Curley Culp

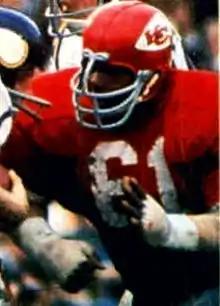
Culp playing with the Chiefs in Super Bowl IV

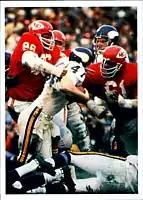
Culp (right) stopping a Vikings running play during Super Bowl IV

Curley Culp (March 10, 1946 – November 27, 2021) was an American professional football player who was a defensive tackle in the American Football League (AFL) and National Football League (NFL). He played college football at Arizona State University, where he was also an NCAA heavyweight wrestling champion. He played football in the AFL for the Kansas City Chiefs in 1968 and 1969, and in the NFL for the Chiefs, Houston Oilers, and Detroit Lions. He was an AFL All-Star in 1969 and a six-time Pro Bowler.